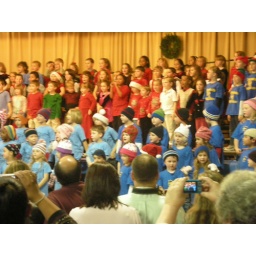
Ciera has a colorful hat on in the middle on the bottom